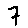
Label: 7